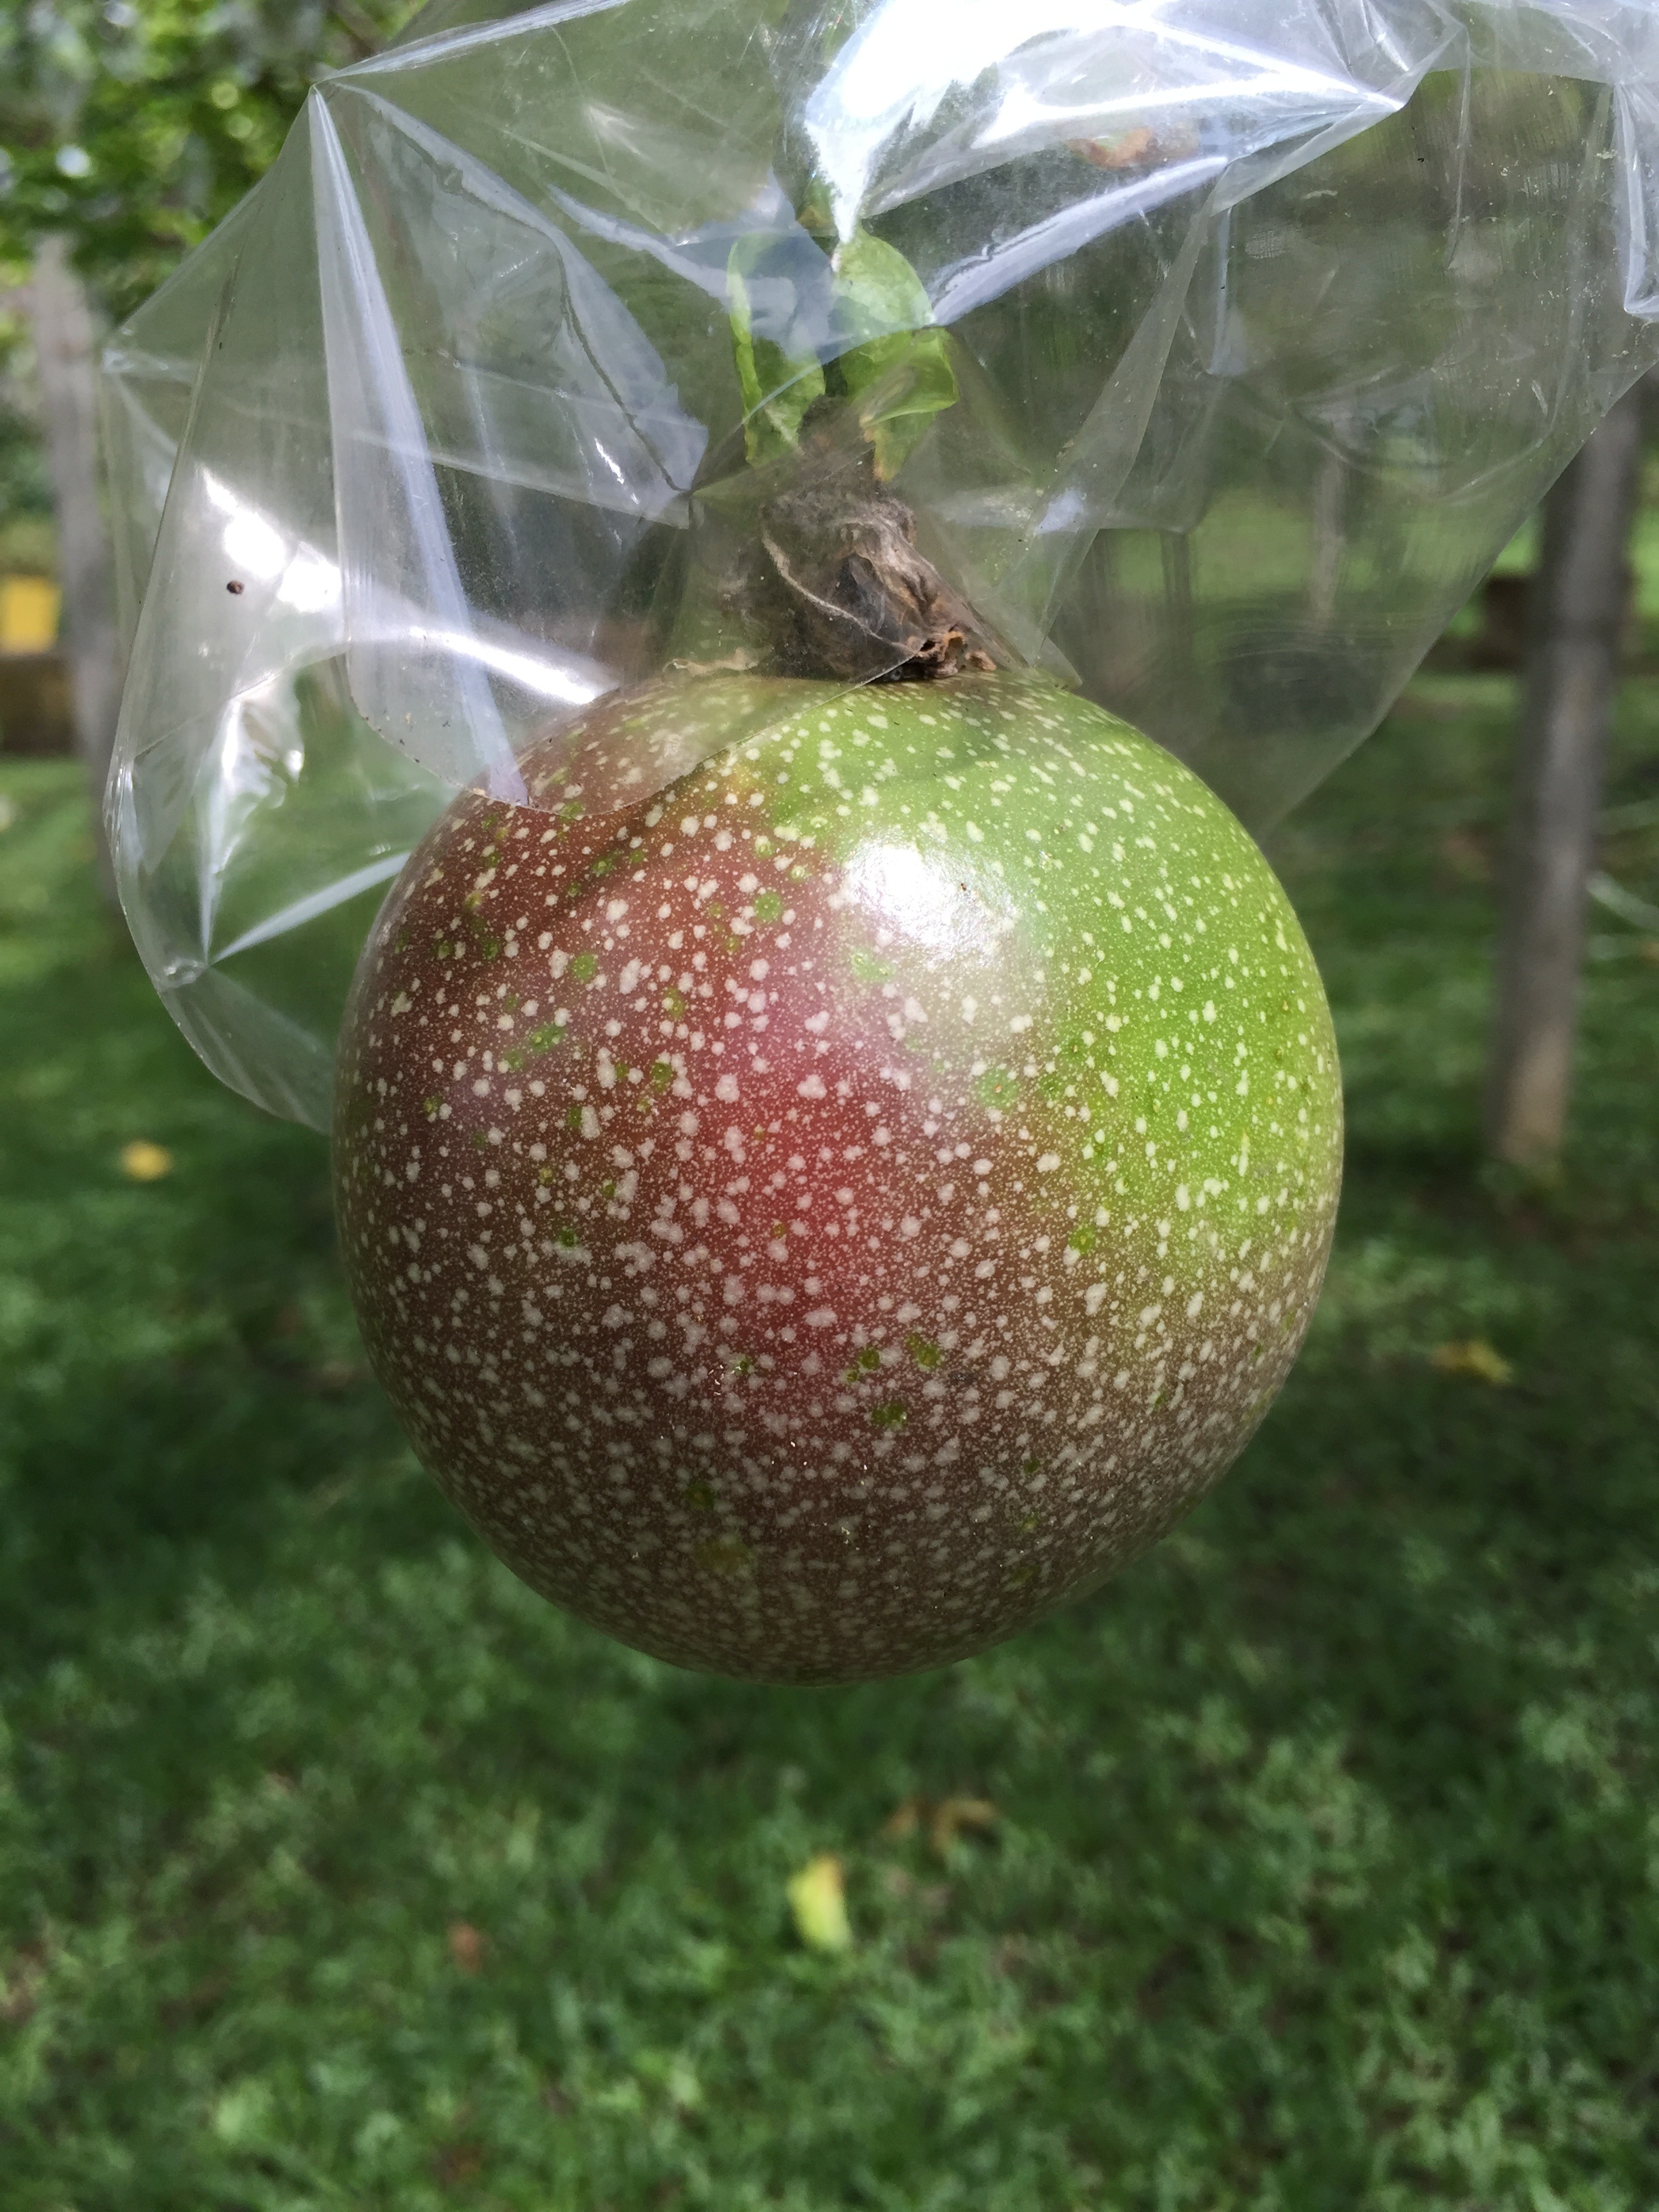
nature, plant, fruit, food, green, produce, garden, gardening, passion fruit, flowering plant, land plant